Florence Collins Porter

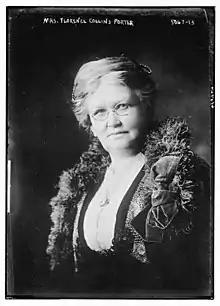
Florence Collins Porter, from the Library of Congress.

Porter attended the World Congress of Representative Women in 1893, where she gave a paper titled "The Power of Womanliness in Dealing with Stern Problems." For her, those "stern problems" facing women included temperance and suffrage. She joined the Woman's Christian Temperance Union, and was a national officer in the offshoot Non-Partisan National Woman's Christian Temperance Union when it was founded in 1888. She was president of the Los Angeles County Equal Suffrage League for two years. She was vice-president of the California Federation of Women's Clubs in 1906–1908. In 1909, she was president of the California Business Women's Association of Los Angeles. In 1916, she was secretary-treasurer of the Norwalk State Hospital. She was a member of the Ebell Club, the Tuesday Morning Club, and the Women's Improvement Club of Pasadena. "I am a woman's woman," she declared in a 1923 speech. "I find no fault with women in the mass. To me, organization women are always kind, beautiful, and achieving."